Broderick Washington

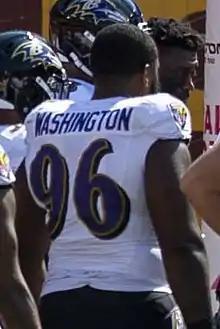
Washington with the Baltimore Ravens in 2020

Broderick Washington Jr. (born December 4, 1996) is an American professional football defensive end for the Baltimore Ravens of the National Football League (NFL). He played college football for the Texas Tech Red Raiders.